Nina Lussi

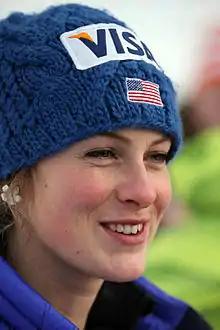
Lussi in 2013

Nina Lussi (born March 29, 1994, in Lake Placid, New York) is an American ski jumper and four-time national champion.